XETV-TDT

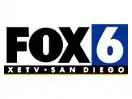
XETV's fourth and final Fox-era logo, used from 2000 to July 2008.

On October 9, 1986, XETV became one of the first stations outside of the original group of six television stations formerly owned by Metromedia (which had been purchased by Fox's parent company affiliate, News Corporation, earlier that year) to sign deals to join the newly launched Fox Broadcasting Company, becoming a charter affiliate of the network when it launched on October 6. Fox had little in the way of live programming at the time, so channel 6 recorded Fox programs in San Diego and then "bicycled" the recordings across the U.S.–Mexico border to Tijuana.